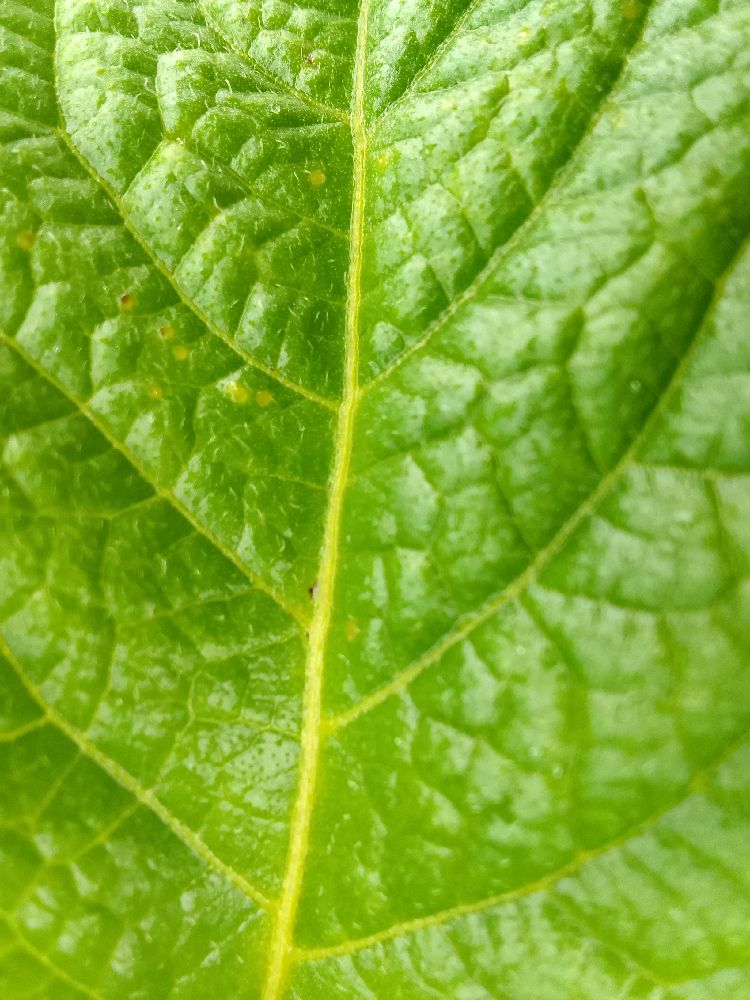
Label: Healthy